Music industry

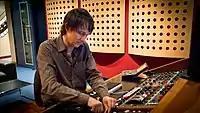
A studio engineer working with an audio mixer in a recording studio

Recordings are created by recording artists, which includes singers, musicians (including session musicians) and musical ensembles (e.g. backing bands, rhythm sections, orchestras, etc.) usually with the assistance and guidance from record producers and audio engineers. They were traditionally made in recording studios (which are rented for a daily or hourly rate) in a recording session. In the 21st century, advances in digital recording technology have allowed many producers and artists to create "home studios" using high-end computers and digital recording programs like Pro Tools, bypassing the traditional role of the commercial recording studio. The record producer oversees all aspects of the recording, making many of the logistic, financial and artistic decisions in cooperation with the artists. The record producer has a range of different responsibilities including choosing material and/or working with the composers, hiring session musicians, helping to arrange the songs, overseeing the musician performances, and directing the audio engineer during recording and mixing to get the best sound. Audio engineers (including recording, mixing and mastering engineers) are responsible for ensuring good audio quality during the recording. They select and set up microphones and use effects units and mixing consoles to adjust the sound and level of the music. A recording session may also require the services of an arranger, orchestrator, studio musicians, session musicians, vocal coaches, or even a discreetly hired ghostwriter to help with the lyrics or songwriting.